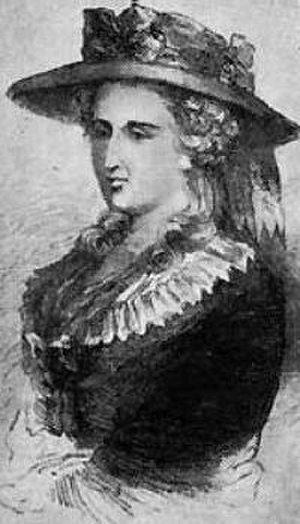
Ann Radcliffe
Ann Radcliffe var en engelsk forfatter af gotisk fiktion.